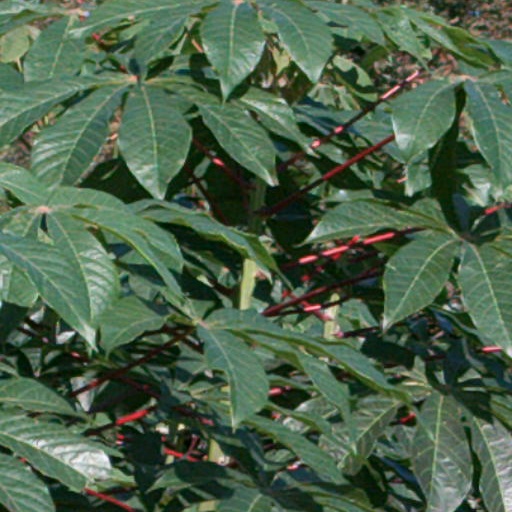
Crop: cassava